We Are Marshall

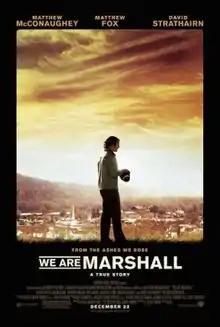
Theatrical release poster

We Are Marshall is a 2006 American biographical sports drama film directed by McG. It depicts the aftermath of the 1970 plane crash that killed 75 people: 37 players of the Marshall University Thundering Herd football team, five coaches, two athletic trainers, the athletic director, 25 boosters, and the airplane crew of five.